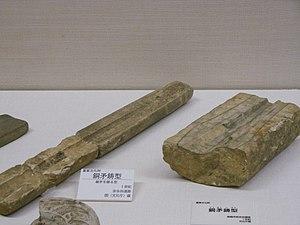
La période Yayoi ou ère Yayoi est l'une des quatorze subdivisions traditionnelles de l'histoire du Japon. Précédée par la période Jōmon et suivie par la période Kofun, c'est la première période de culture agraire au Japon et on y voit se développer rapidement la culture du riz en rizières inondées. Cette période voit aussi, peu après, son premier âge du bronze - âge du fer dont les technologies ainsi que certains traits caractéristiques de la céramique et la culture du riz en rizières inondées ont clairement été importés depuis la Corée. Ces échanges avec la Corée se sont faits sur une longue période, au cours de sa période de la céramique Mumun, puis des trois confédérations, les Samhan et des Trois Royaumes, ensuite.